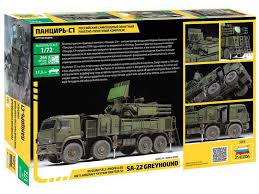
Label: Air Defense